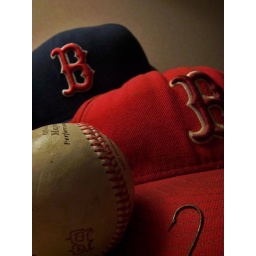
My fishin' hat w/ the ball that I've carried around in my grenade pouch all over the world.